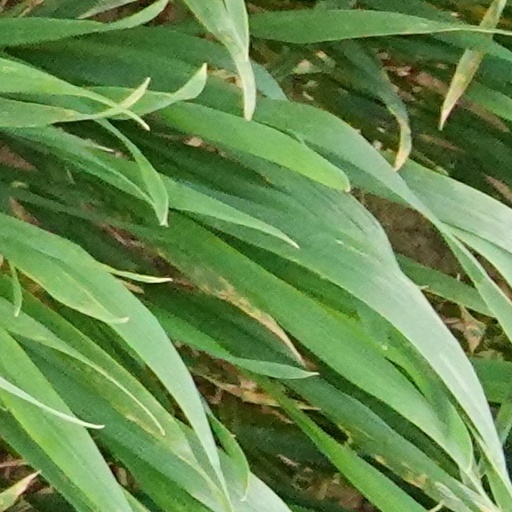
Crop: wheat